Bird visual acuity rendering: 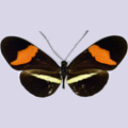
Butterfly visual acuity rendering: 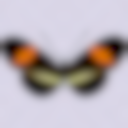
Species: erato
Subspecies: petiverana
Sex: female
View: dorsal
Hybrid status: valid subspecies
Locality: Guapiles CRI LI
Coordinates: 10.217, -83.767